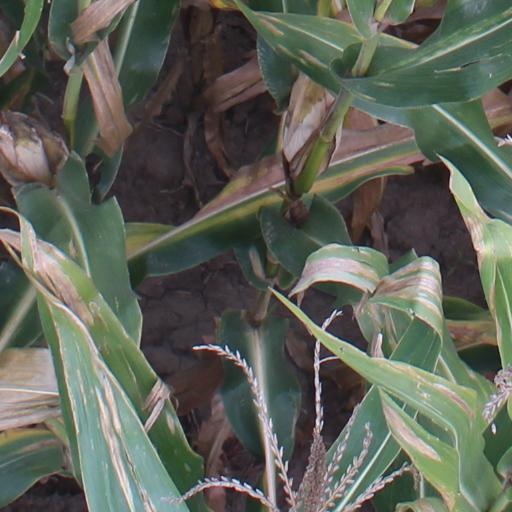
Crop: maize; corn